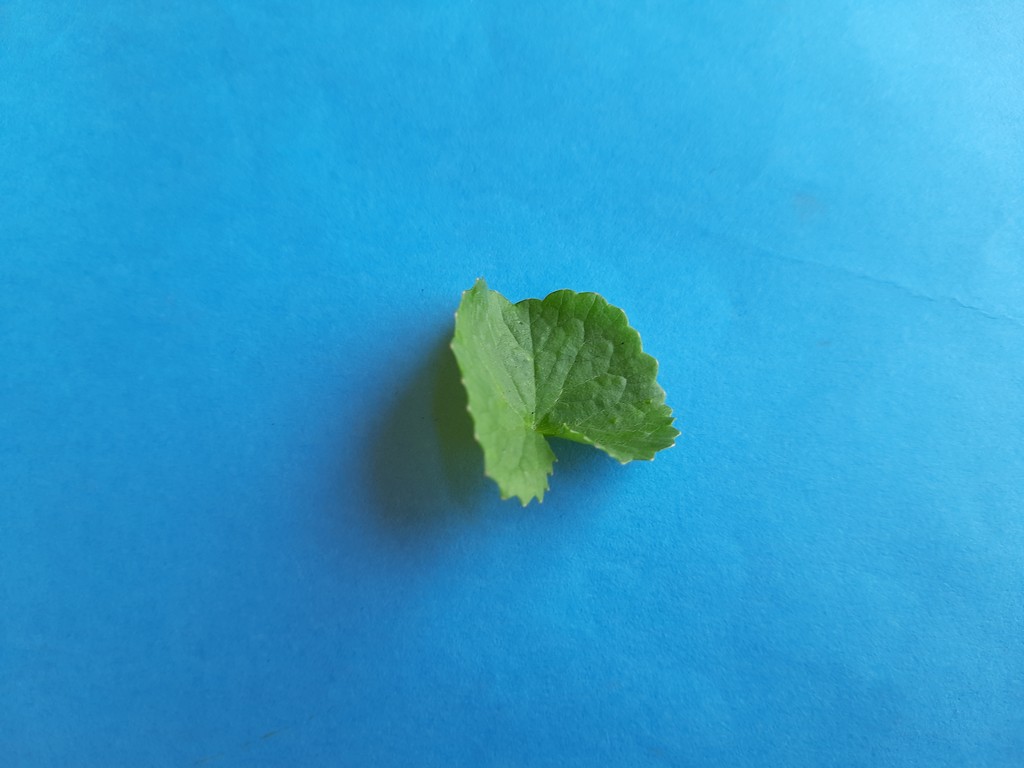
Label: Healthy